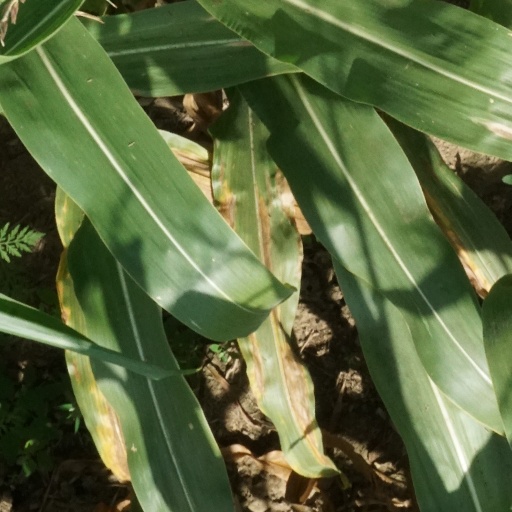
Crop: maize; corn